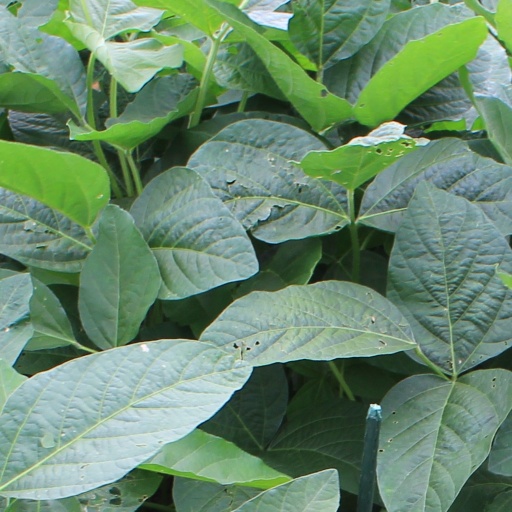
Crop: soybean